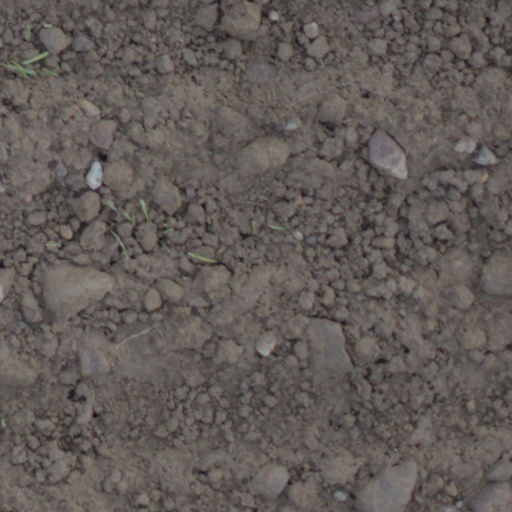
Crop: wheat